Lost Cause of the Confederacy

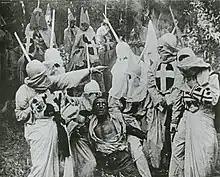
A group of Klansmen surround freedman Gus (played by white actor Walter Long in blackface) in a scene from director D. W. Griffith's 1915 "Birth of a Nation".

Caroline H. J. Plane persuaded the owners of Stone Mountain to let the UDC have access to the property. Due to funding issues, the changing of sculptors from Borglum to Augustus Lukeman, and two intervening World Wars, the carving of Stone Mountain was not completed until 1972. Confederate leaders Jefferson Davis, Robert E. Lee, and Stonewall Jackson are carved into the mountain's face, but the completed project does not have Klansmen carved into the face of the mountain. Black Americans interpret the carving as an intimidation tactic by white supremacists, and as their effort to reclaim the South from the civil rights movement. Some white southerners interpret the carving as signifying their southern heritage and honoring ancestors who fought in the Civil War to preserve states' rights. Historian Grace Elizabeth Hale interprets the carving as "a sort of neo-Confederatism".